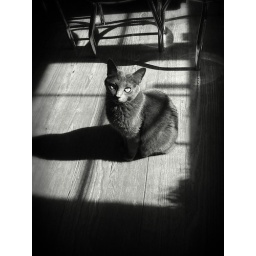
A black and white photo of a gray cat sitting with a lady like pose in the sunlight from a window